Clarence MacGregor

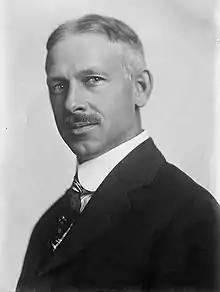

Clarence MacGregor (September 16, 1872 – February 18, 1952) was a Republican member of the United States House of Representatives from New York.